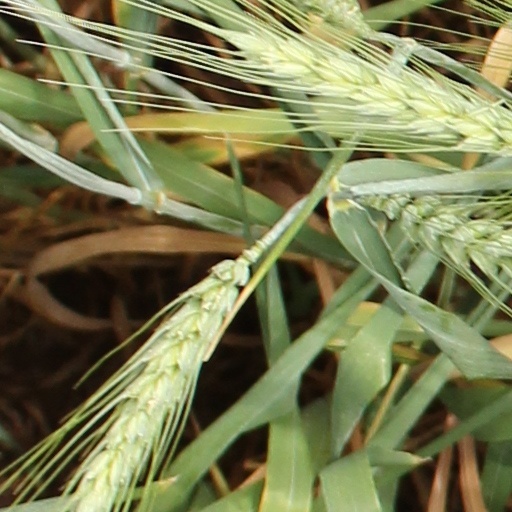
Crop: wheat